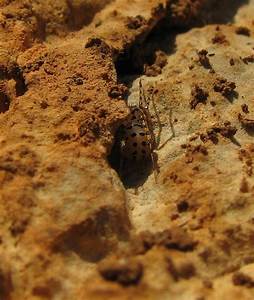
Label: ragno